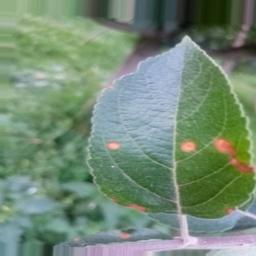
Label: Alternaria